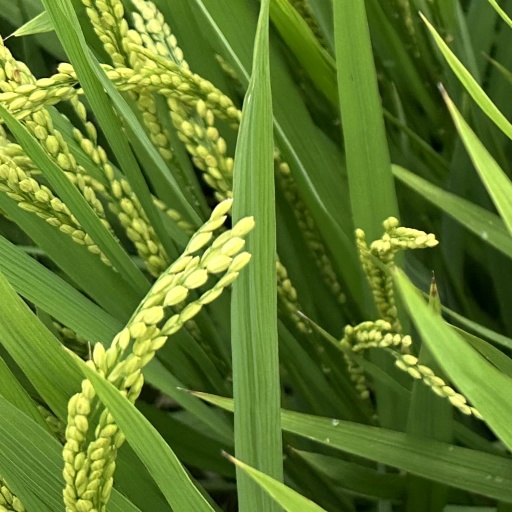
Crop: rice